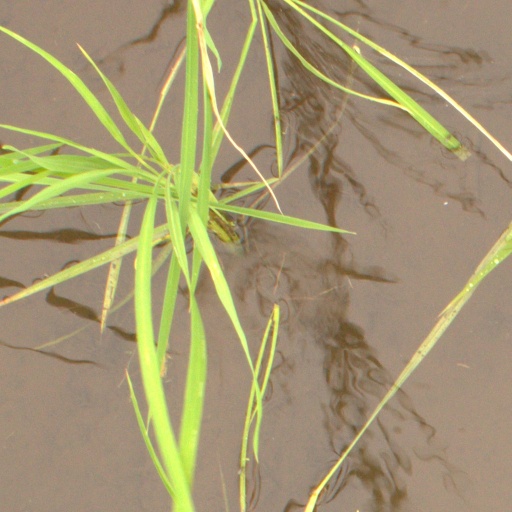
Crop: rice